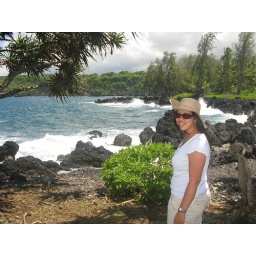
Carolyn near the ocean waves crashing on black lava rock near just outside of Hana, Maui.